Reef Bay Trail petroglyphs

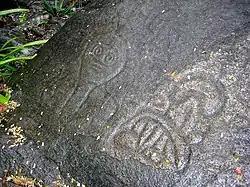
Some of the petroglyphs

The Reef Bay Trail petroglyphs are a group of Taíno petroglyph carvings found in the Virgin Islands National Park on the island of St. John, United States Virgin Islands. They are located in a part of the park called the Reef Bay Trail.